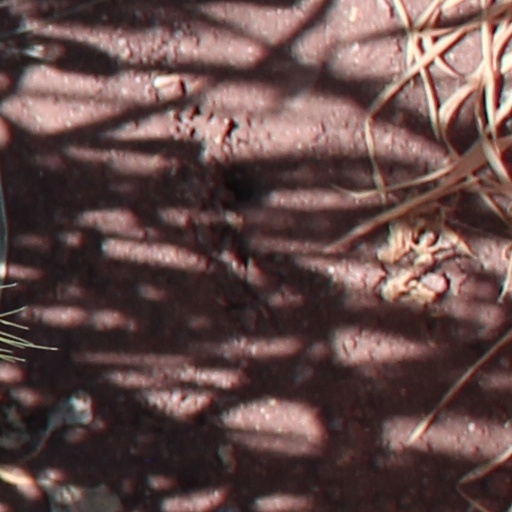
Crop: wheat